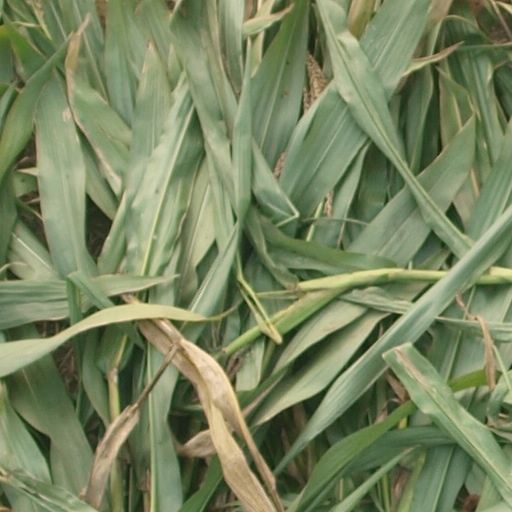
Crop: maize; corn